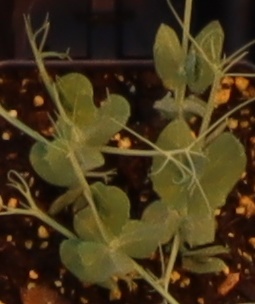
Label: Field Pea